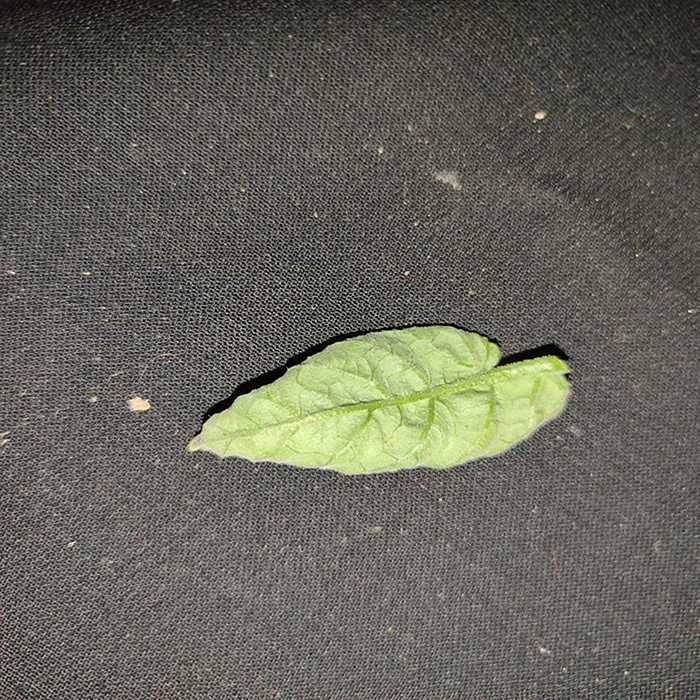
Plant: Tomato
Label: Tomato leaf curl virus